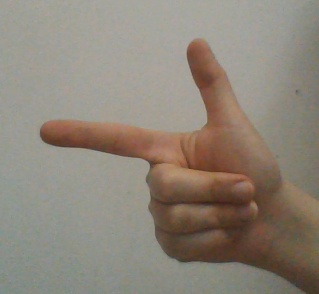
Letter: yaa